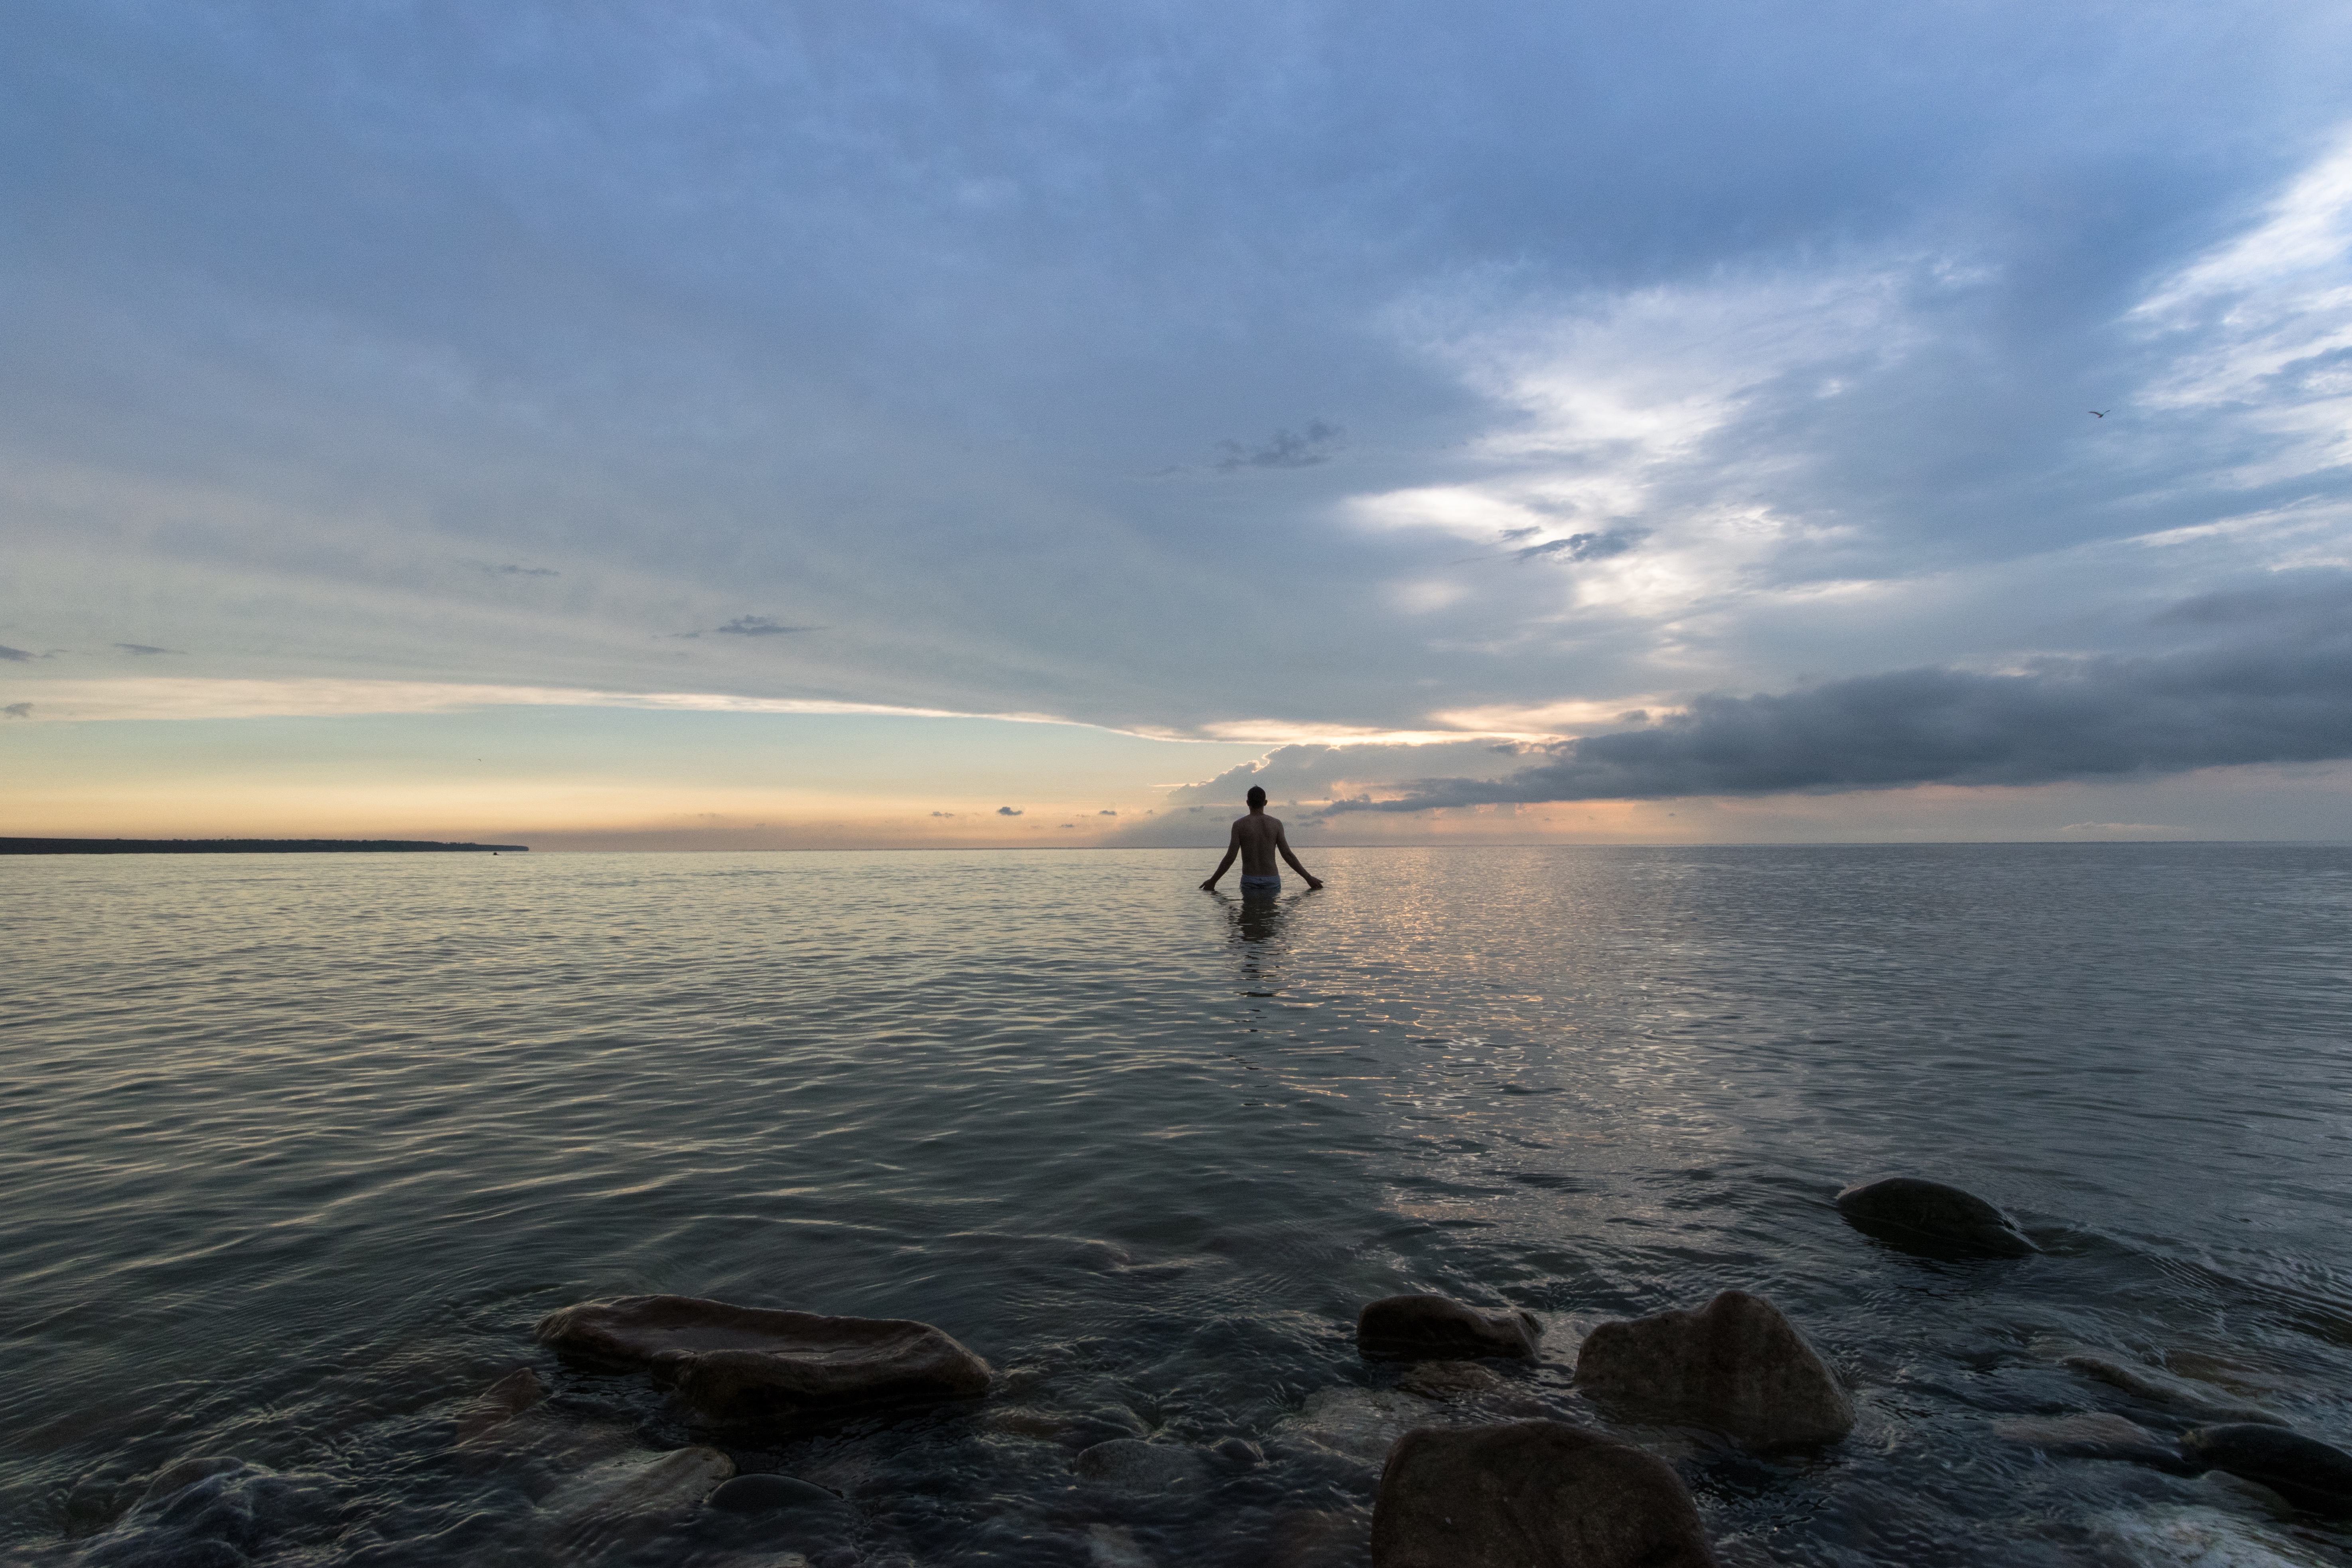
man, beach, sea, coast, water, sand, rock, ocean, horizon, cloud, sunset, shore, wave, bay, body of water, cape, wind wave